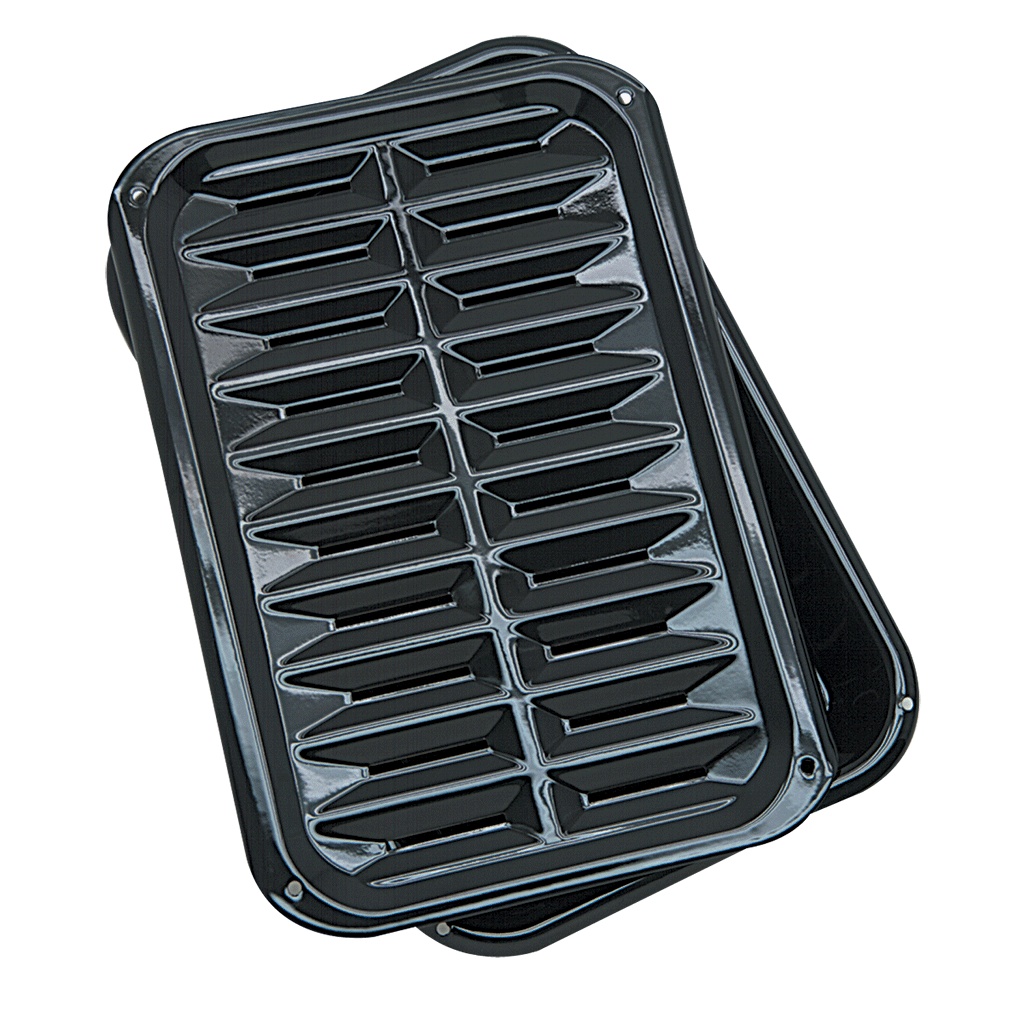
Range Kleen 2-Piece Heavy Duty Porcelain Broil & Bake Pan – 8.5" x 12.75"
Present your family with delicious meals with the help of the 2 Piece Heavy Duty Porcelain Broiler'N Bake Pan by Range Kleen. Since 2000, Broiler Pans have typically not come with new range purchases. This set is a welcome replacement for old broiler pans or a new addition to every kitchen. Broiling allows users to quickly cook food in a healthy way. The grill pan allows fat to drip away from food, where it is collected in the base pan below. The high heat often used in the broiling process traps juices, and can give meats and other foods a bit of added crispness, similar to that of the grilling process, without the hassle of lighting charcoal of waiting for the gas grill to heat. Perfect for fish, beef, chicken, pork, roasts, and veggies. Made in the USA Heavy-duty porcelain on steel Dishwasher safe Easy to clean Suitable for use on an outdoor grill Safe for use up to 1025˚F Broiler pan can be used as a baking dish OEM (Original Equipment Manufacturer) Quality Porcelain grill and base Dimensions: 12.75" 8.5" x 1.325" Durable construction is built for a long life Grate of grill allows fat drippings to drain away from meats
Brand: Range Kleen
Category: Home & Garden > Kitchen & Dining > Cookware & Bakeware > Bakeware > Broiling Pans